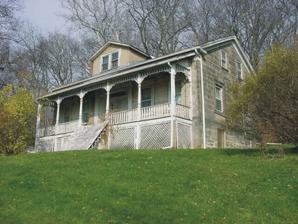
Building: Edmund Gleason Farm
Country: United States of America
Year built: 1851
Historic house in Ohio, United States United States historic place Edmund Gleason House Edmund Gleason Farm (Boundary Increase) U.S. National Register of Historic Places U.S. Historic district Edmond Gleeson House Show map of Ohio Show map of the United States Location 7243 Canal Rd., Valley View, Ohio Coordinates 41°22′2″N 81°36′39″W / 41.36722°N 81.61083°W / 41.36722; -81.61083 Area 2 acres (0.81 ha) (original) 13 acres (5.3 ha) (increase) Built 1851 Architectural style Greek Revival (original) Wisconsin Dairy Barn (increase) MPS Agricultural Resources of the Cuyahoga Valley MPS NRHP reference No. 78000377 and 93000075 Added to NRHP December 18, 1978 (original) March 12, 1993 (increase) The Edmund Gleason Farm is a historic district in Valley View , Ohio , United States .  The core house was built in 1851 and was listed on the National Register of Historic Places in 1978 along with another building, on a 2-acre (0.81 ha) property.  The historic designation was expanded in 1993 to add 13 acres (5.3 ha) including a dairy barn. In the twentieth century, the property became part of the Cuyahoga Valley National Park . Gleason's house is a sandstone structure built into a hillside near the main line of the Ohio and Erie Canal .  Its plan is that of a simple rectangle, divided into two bays on the ends and five on the front and rear, with the main entrance in the middle bay of the facade.  The ends rise to gables , and elements such as gable returns and an undecorated frieze produce a Greek Revival appearance.  The original structure was modified circa 1880, when a shed-roofed wooden porch was constructed; it bears its own ornamentation, including a bracketed frieze and a spindled railing. Gleason and his wife Charlotte settled in present-day Valley View in an unknown year, although his first appearance in the tax records dates from 1843.  According to the 1850 census , Gleason was a native of New York , and at the time of the census, he was engaged in farming. References